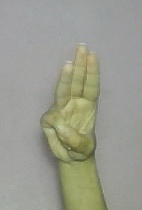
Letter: thaa